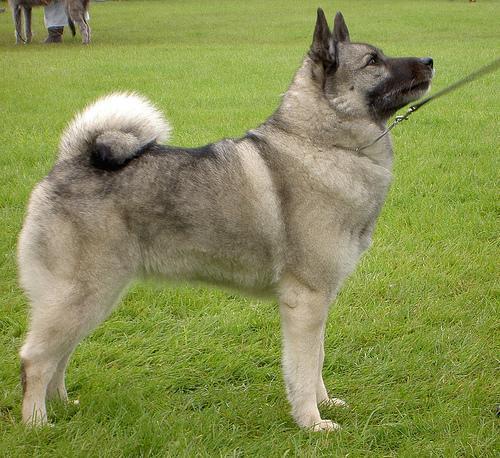
Norwegian_elkhound